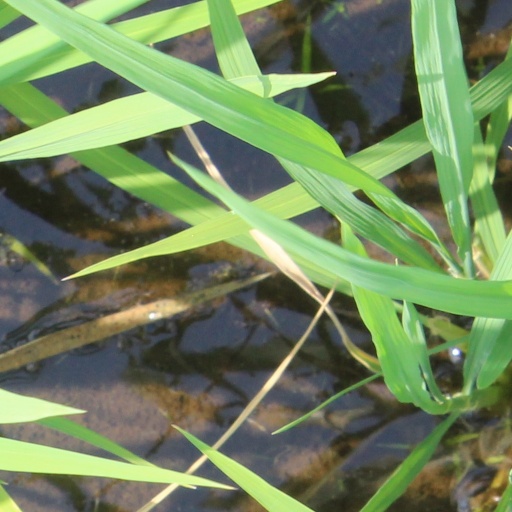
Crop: rice